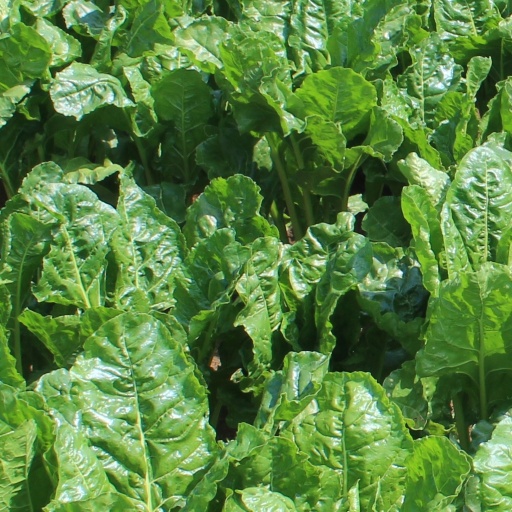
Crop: sugar beet